Pointe à la Hache Ferry

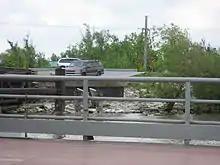
Pointe à la Hache Ferry landing

The Pointe à la Hache Ferry or Pointe a la Hache Ferry, is a ferry across the Mississippi River in the U.S. state of Louisiana, connecting West Pointe à la Hache and Pointe à la Hache in Plaquemines Parish, Louisiana. Currently, it is $1 for single or double axle vehicles, three or more axles are $2. It is the last vehicle crossing of the river in the down river direction. The East Bank side of the ferry is near the end of paved roadway; on the West Bank the river road continues down to Venice, Louisiana. As the eastbank of Plaquemines Parish has little population in the aftermath of Hurricane Katrina, ferry service to the eastbank occurs at the top of every hour between 6 AM and 10 PM, as well as at 6:30 AM. Likewise, ferry service to the westbank occurs at 6:15 AM, 6:45 AM, and on the bottom of every hour between 7:30 AM and 10:30 PM.